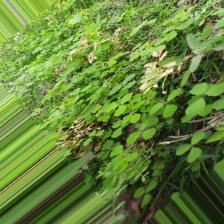
Label: Ascochyta blight